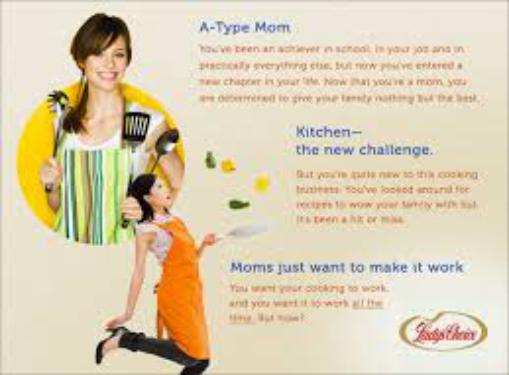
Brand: Lady's Choice
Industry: Food